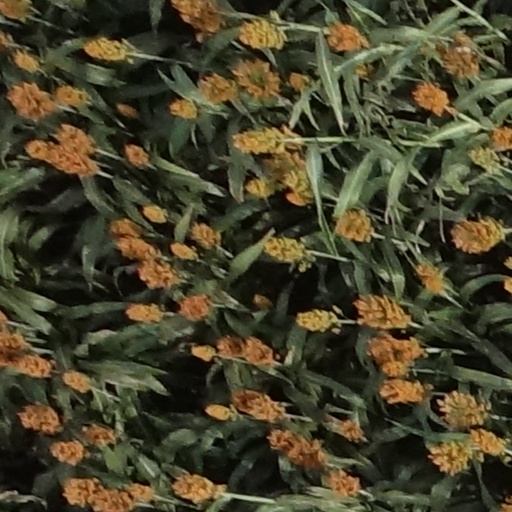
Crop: sorghum